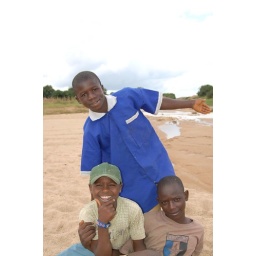
Boys from Guerro pose alongside a river near their home